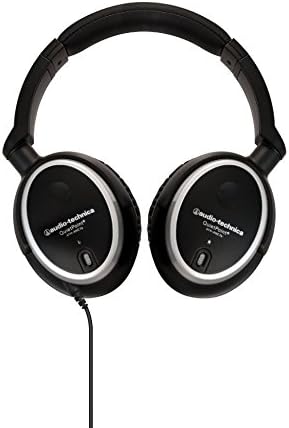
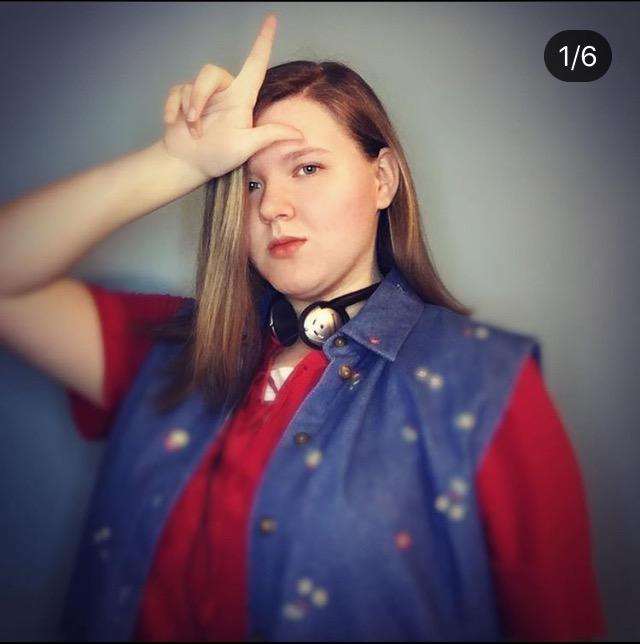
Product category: headphones
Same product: no